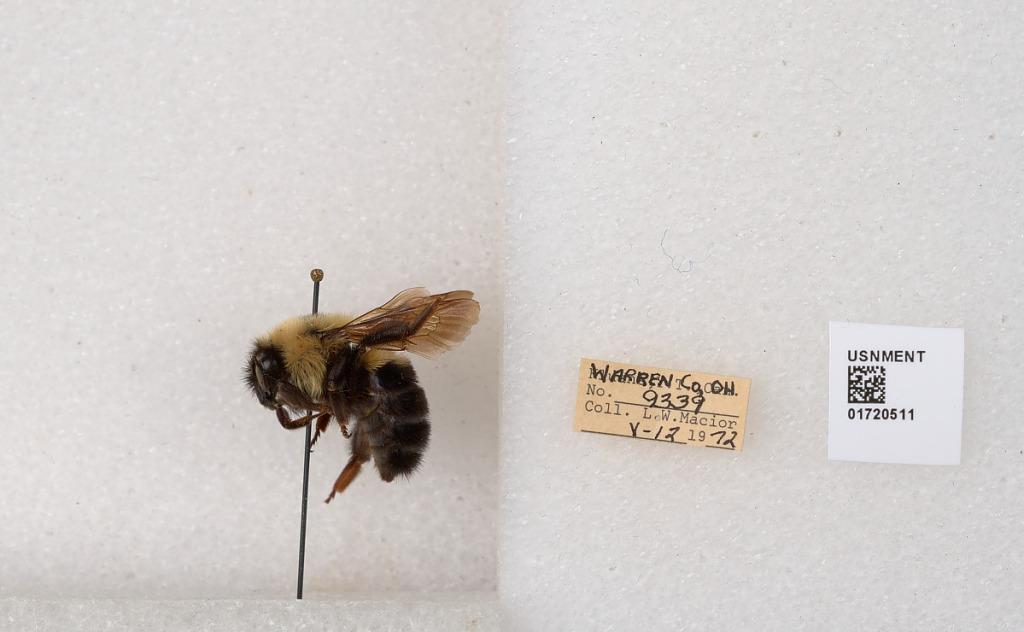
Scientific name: Bombus bimaculatus Cresson
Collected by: L. Macior
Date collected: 1972-5-12
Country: United States
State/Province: Ohio
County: Warren
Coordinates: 39.4276, -84.1668